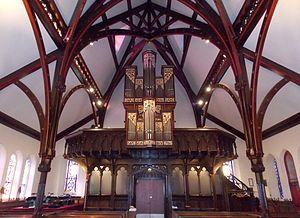
La cathédrale de la Trinité est un sanctuaire épiscopalien établi dans la ville de Davenport. Elle est l'église mère du diocèse épiscopal de l'Iowa depuis 1873. Le sanctuaire actuel, construit à partir de 1867-1873, est la deuxième cathédrale épiscopalienne la plus ancienne aux États-Unis. Elle a été initialement nommée « cathédrale de la Grâce ».